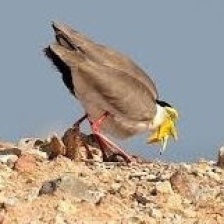
Species: MASKED LAPWING
Scientific name: VANELLUS MILES